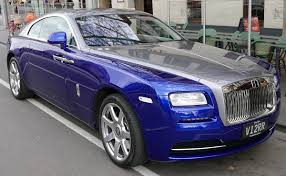
Label: noambulance